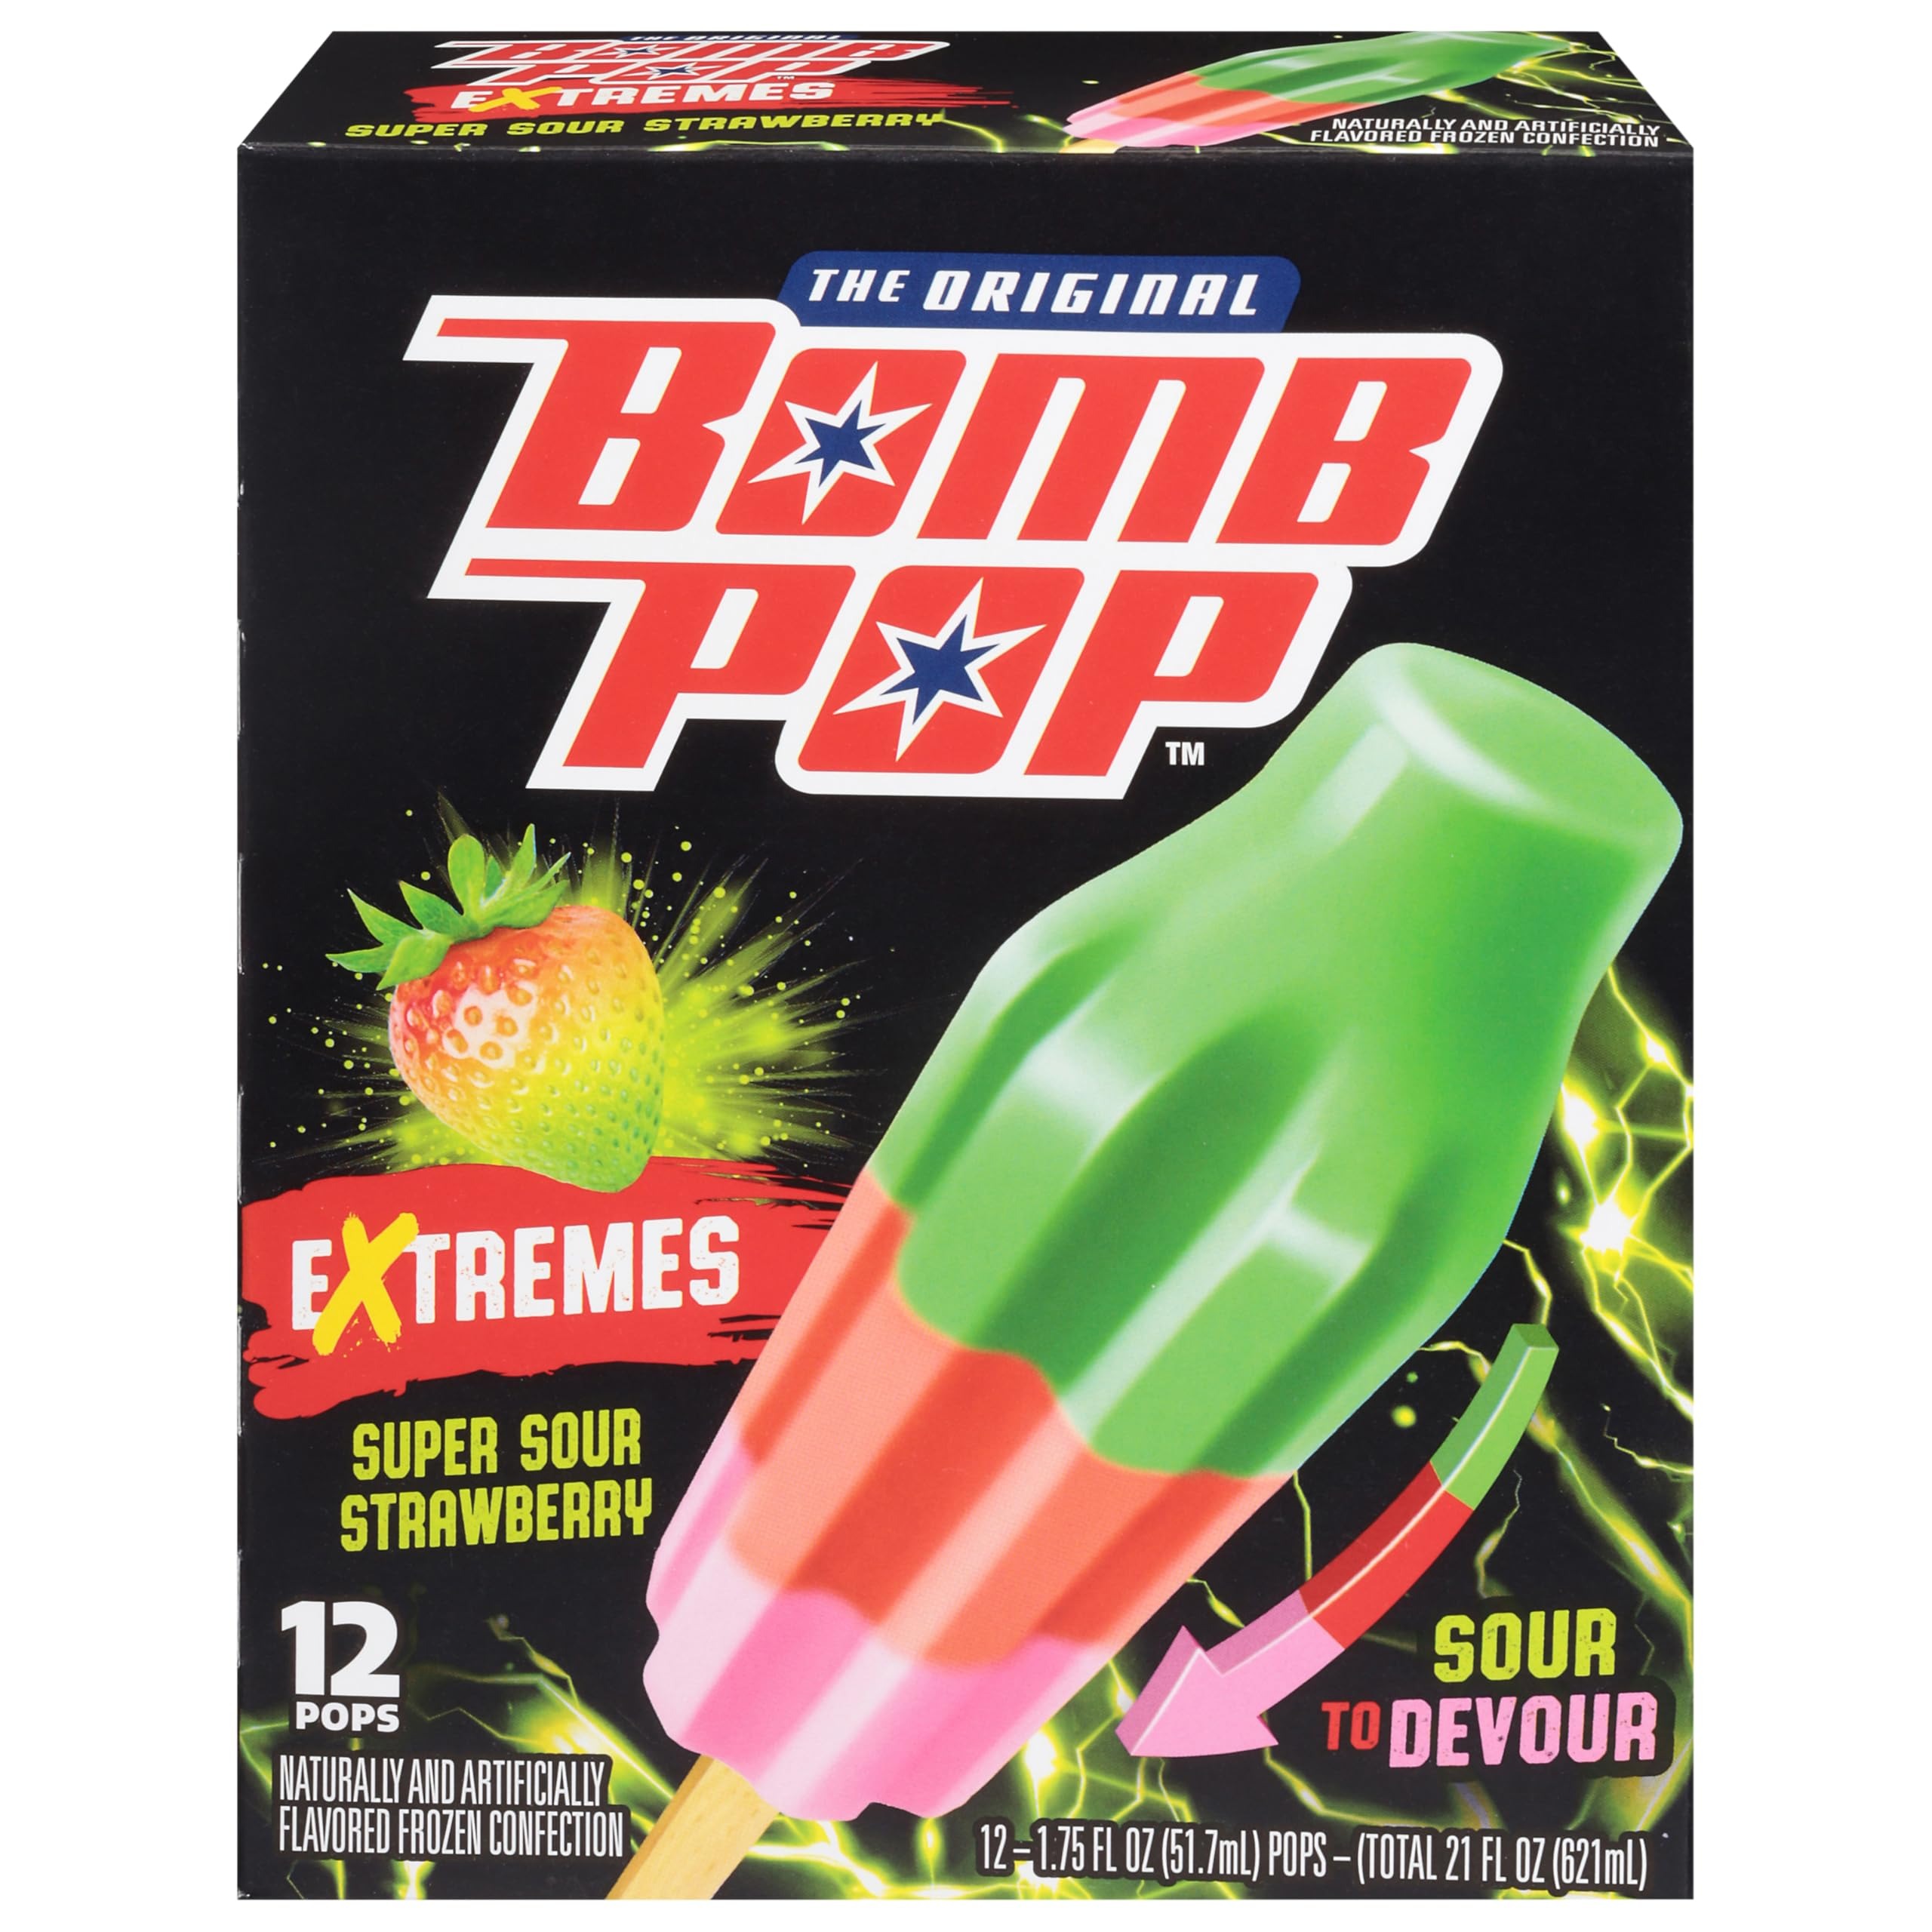
Item Name: Bomp Pop, Extremes Super Sour Strawberry Bar, 21 Fl Oz, 12 Pack
Product Description: Ice Cream Bars
Value: 21.0
Unit: Fl Oz

Price: 3